55 Wall Street

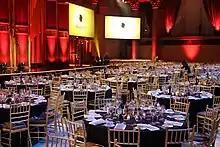
55 Wall Street banking hall, prepared for the 74th Annual Peabody Awards

The largest coffer in the ceiling is above the southern portion of the banking hall. When the National City Bank moved into the space in 1908, there was a large safe on the south side of the banking floor, which weighed 300 tons. The double-height safe measured approximately across and high. It was surrounded by steel plating and supported by steel and marble stilts that extended into the basement. If anyone attempted to break in, coils along the exterior of the safe would eject hot steam. The interior of the safe contained separate compartments for the bank's daytime and nighttime staff. The safe was moved to the basement in 1957. There was a marble screen and bank tellers' desks around the safe, within an enclosure measuring across.